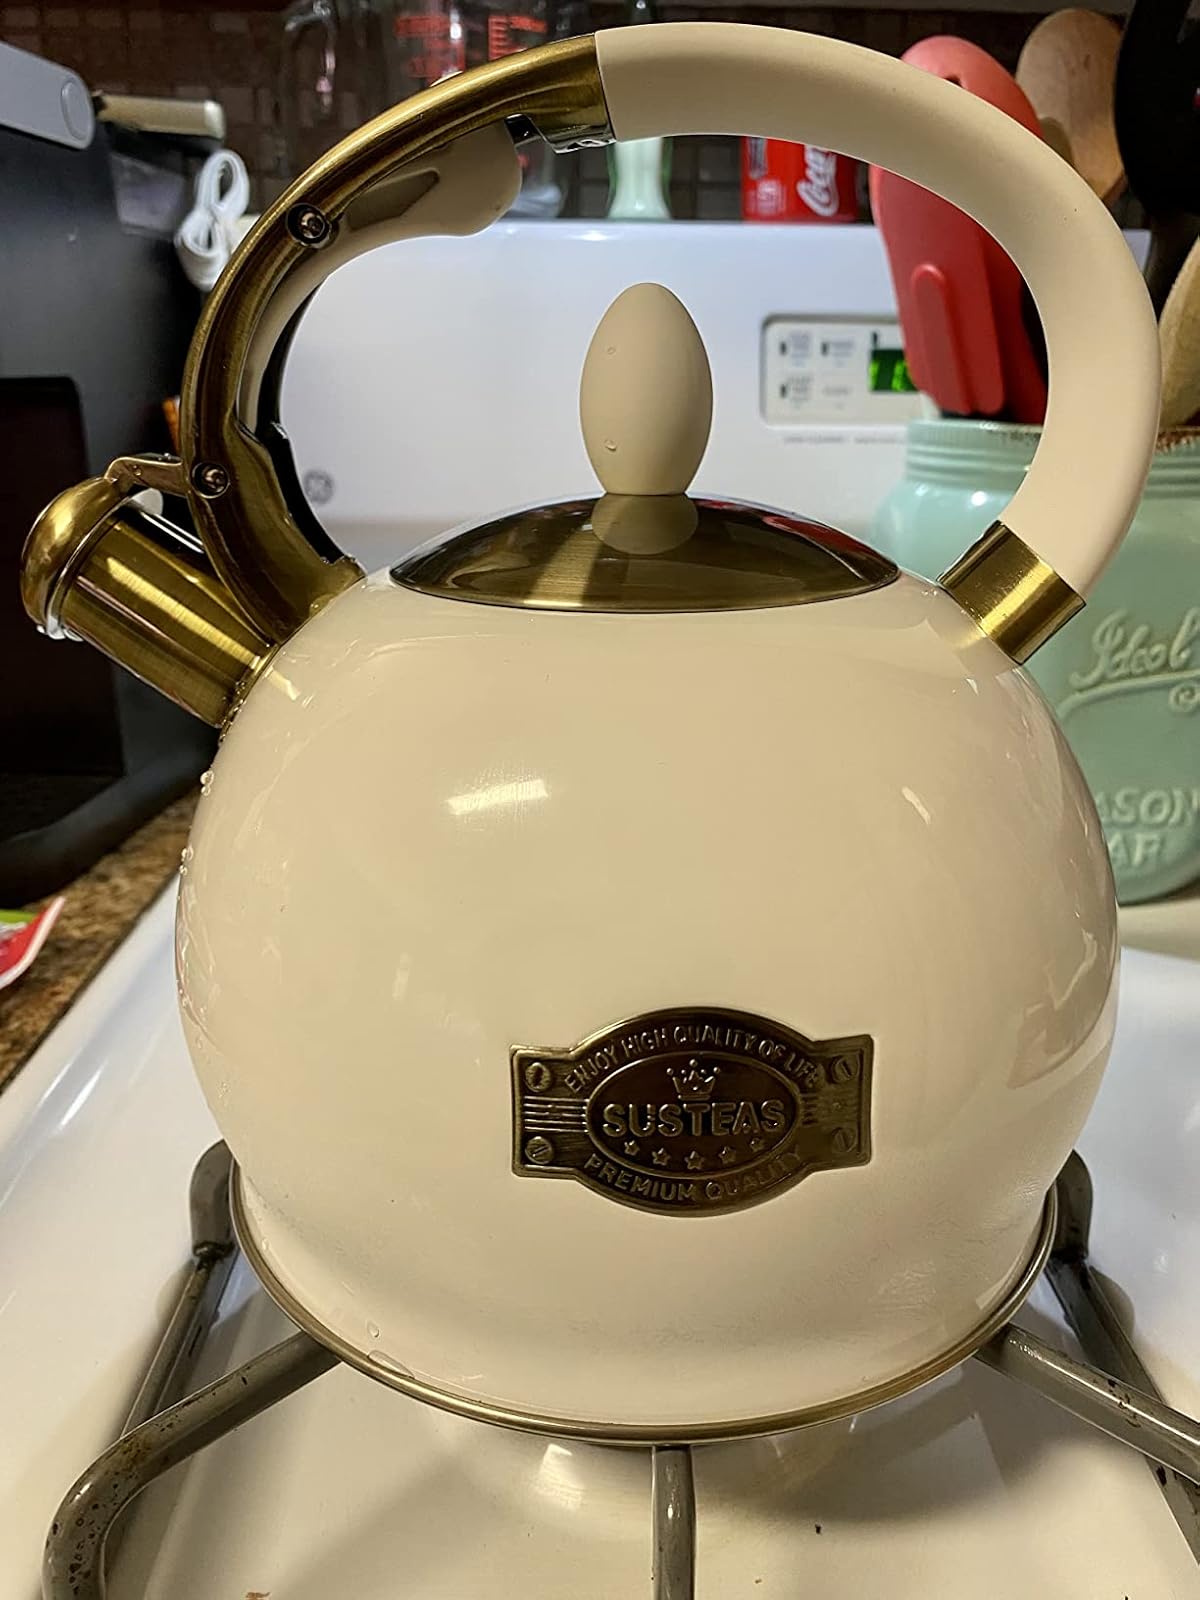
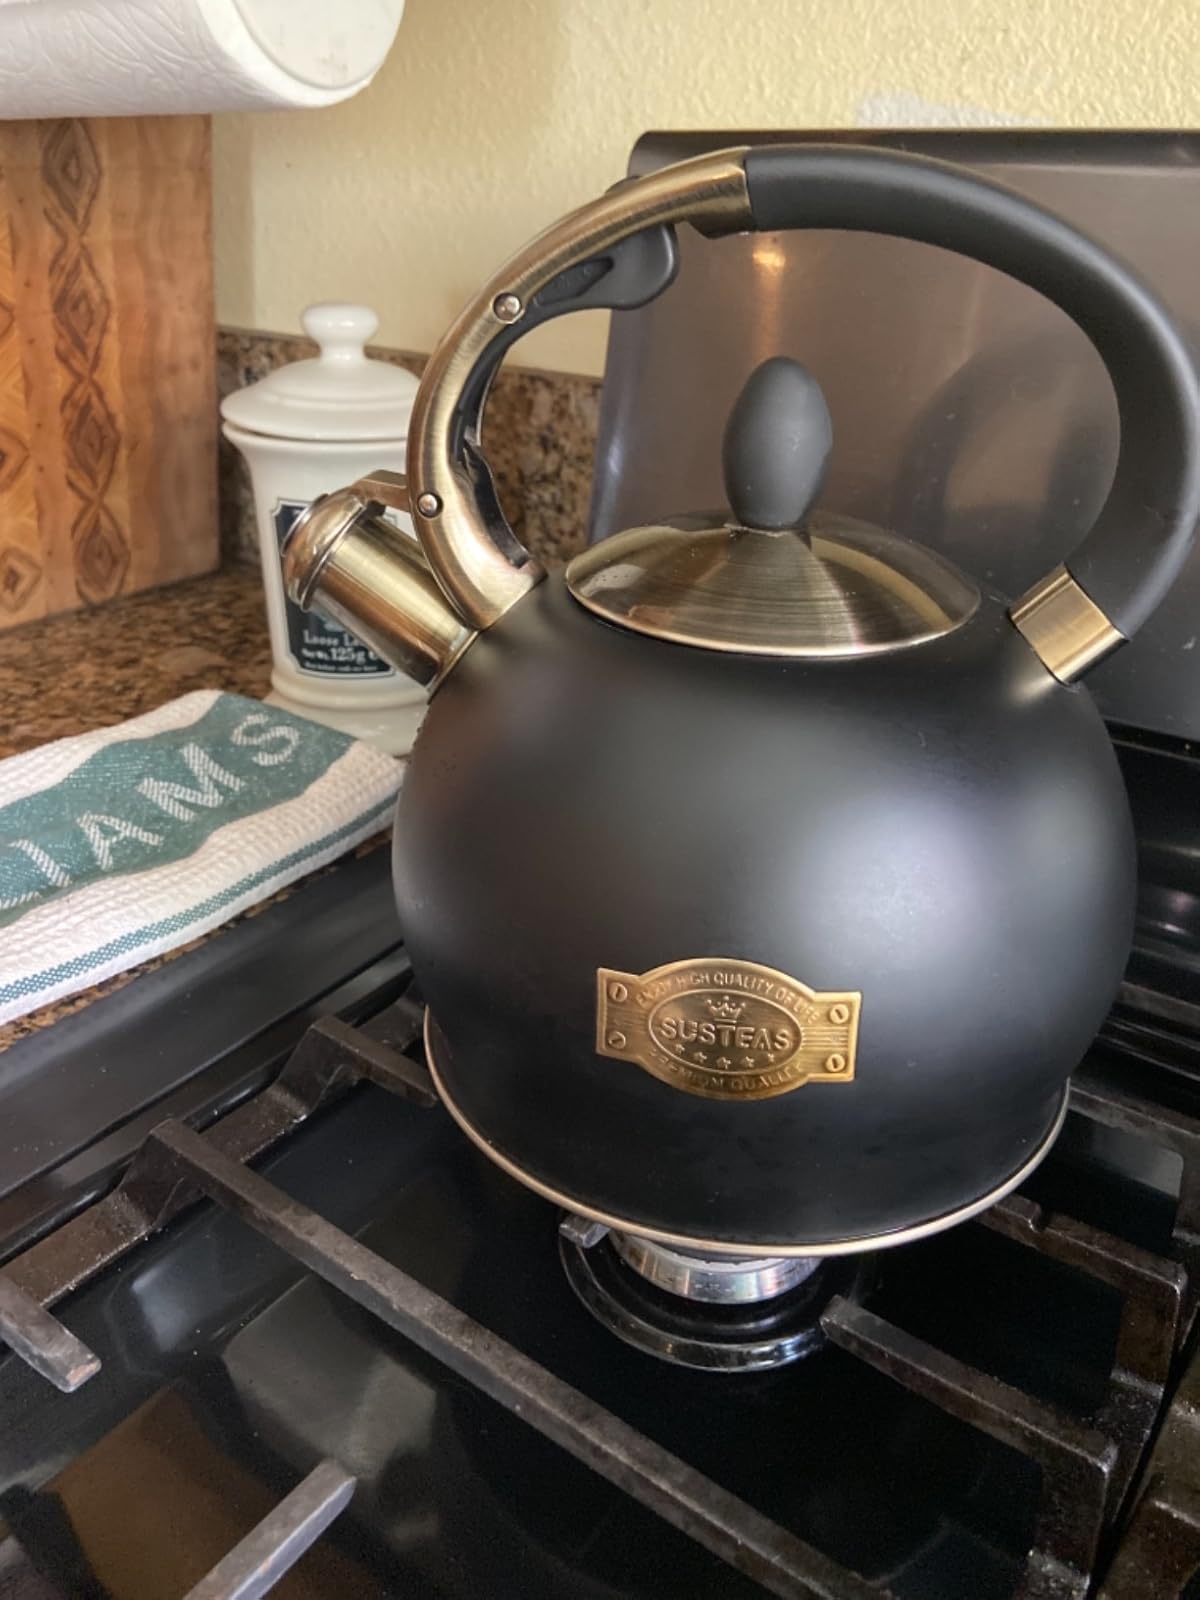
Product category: items_kettle
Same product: no